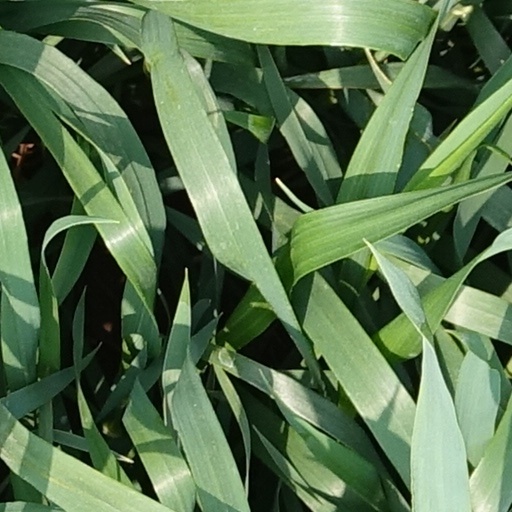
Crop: wheat